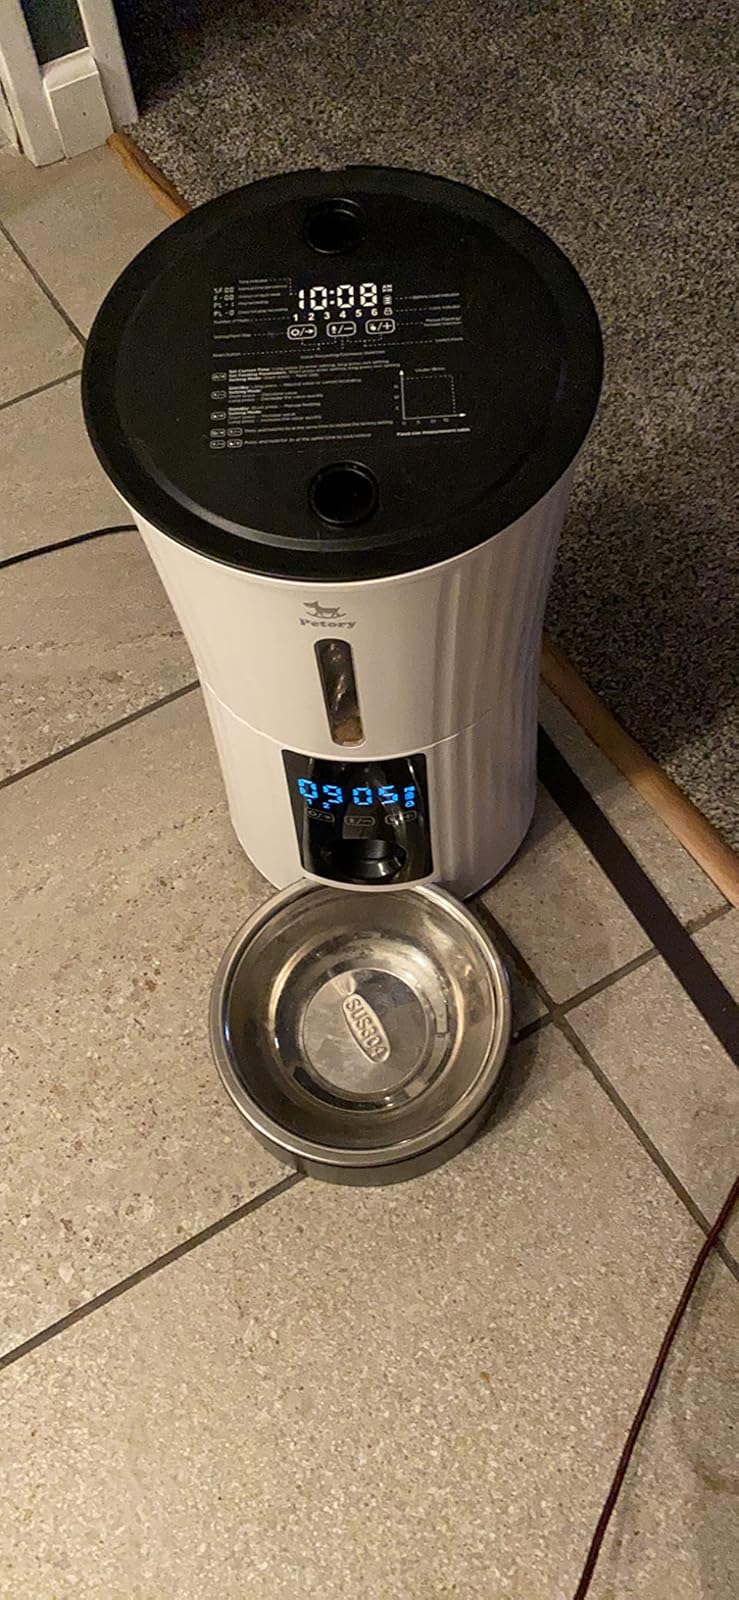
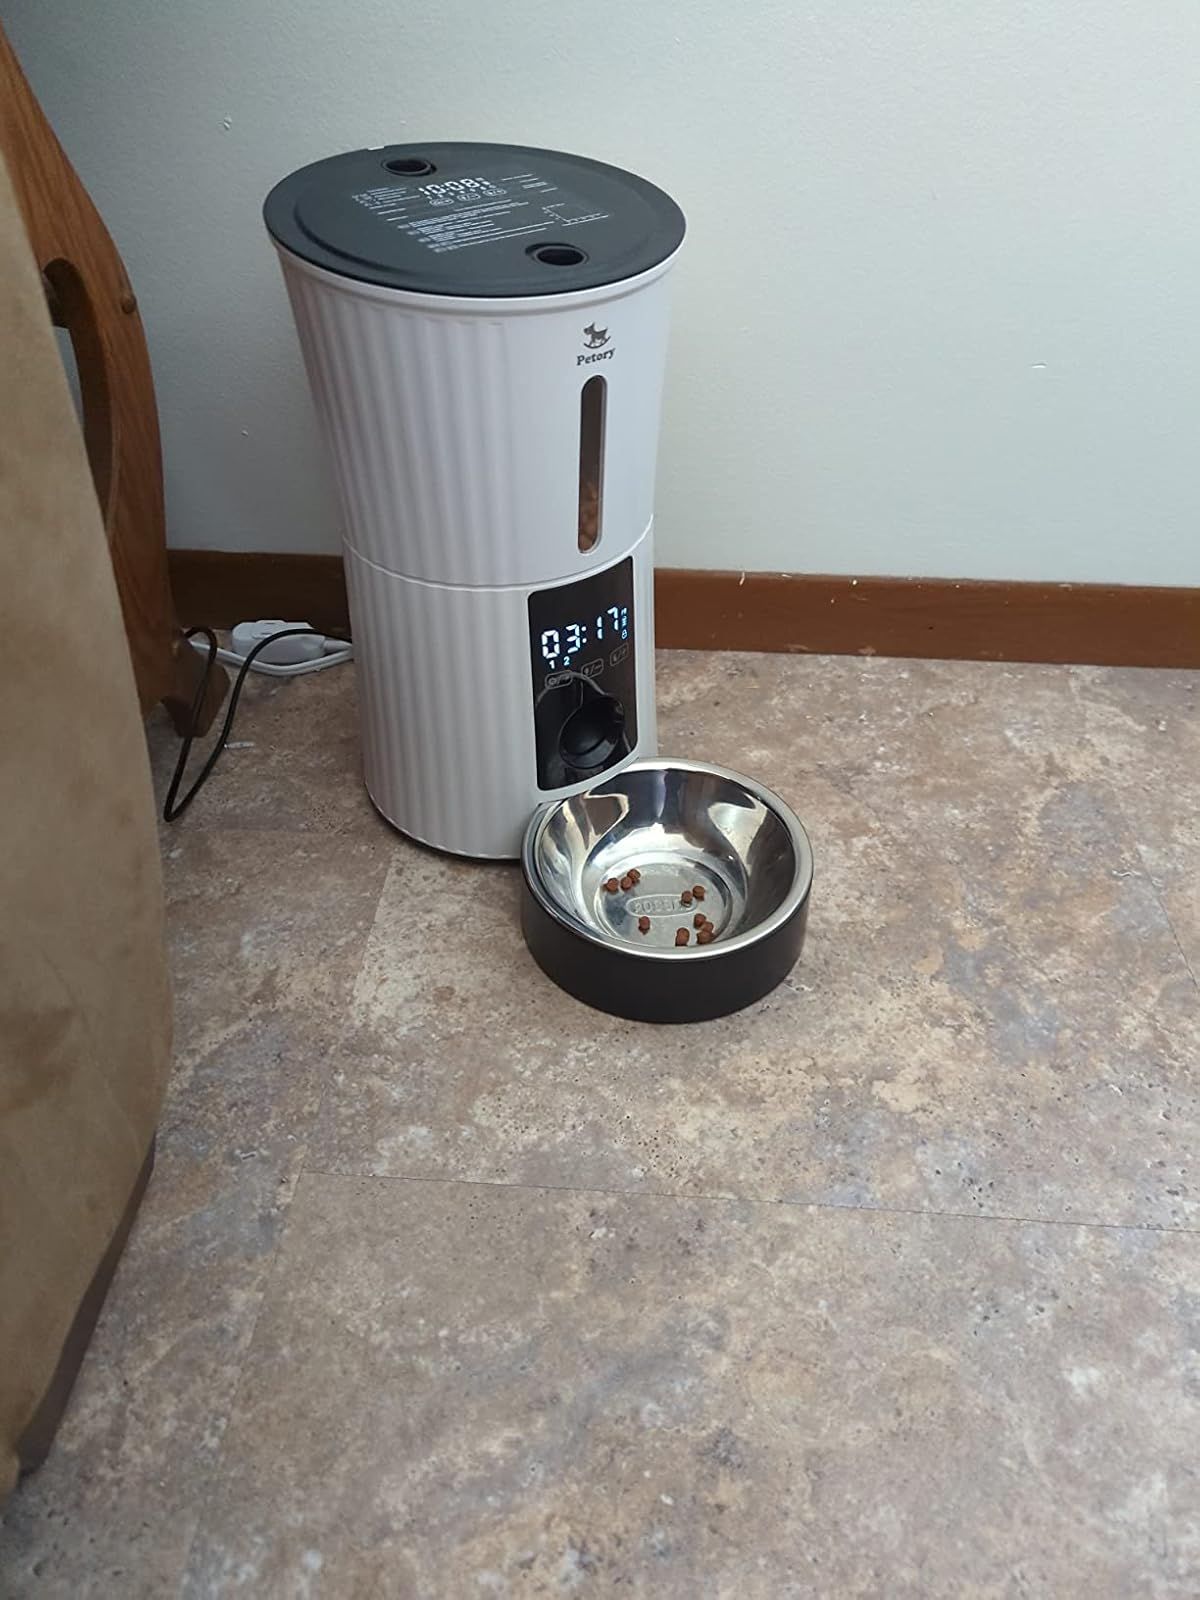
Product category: items_feeder
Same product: yes